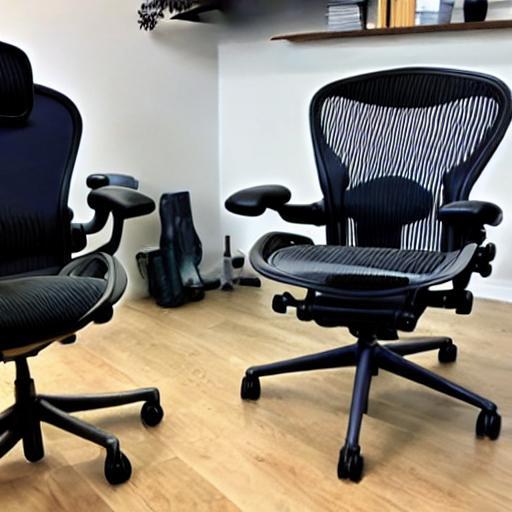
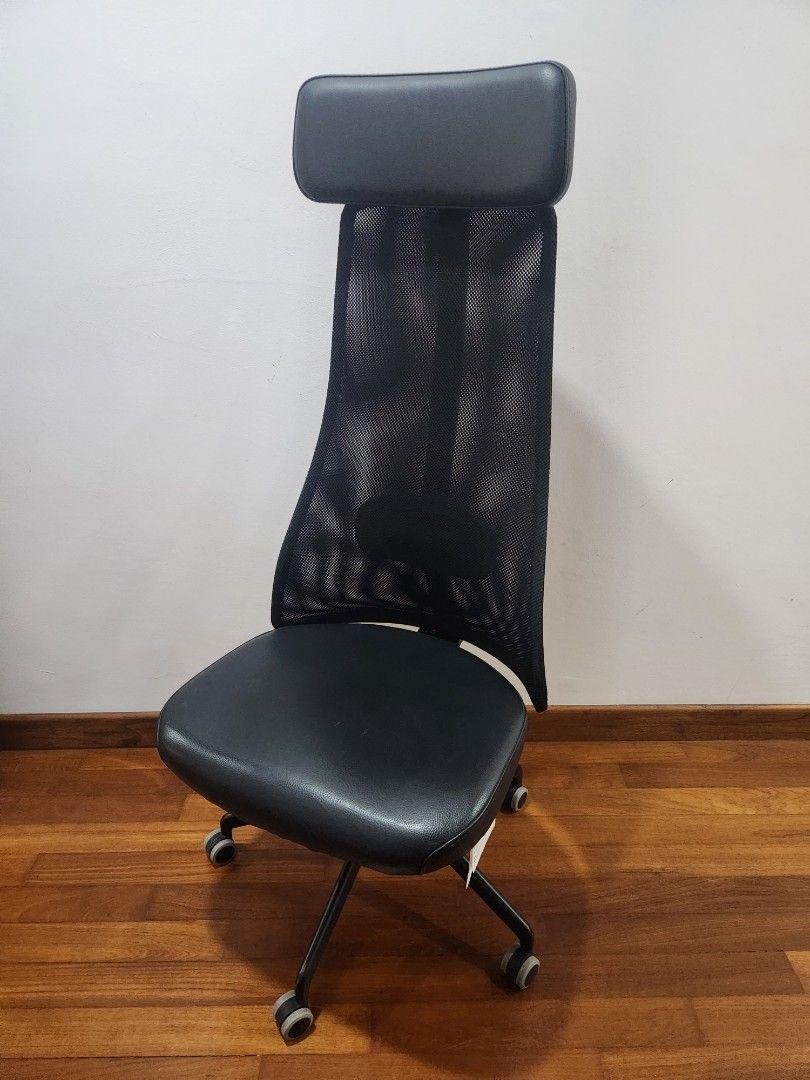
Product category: items_chair
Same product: no